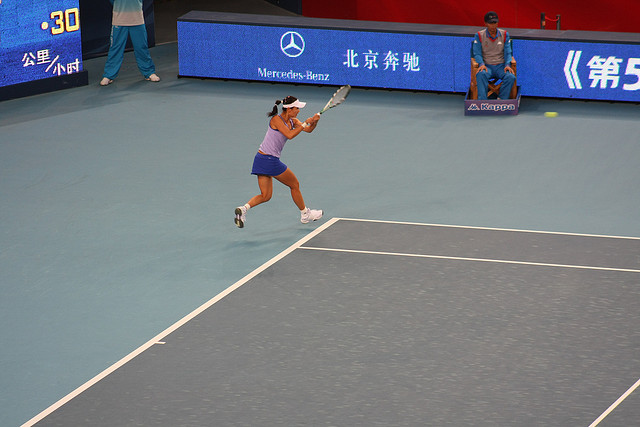
một nữ vận động viên tennis đang thi đấu ở trên sân